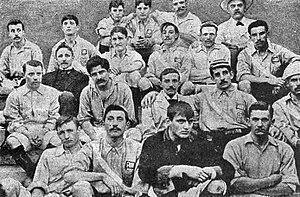
L'équipe d'Uruguay de football est la sélection de joueurs uruguayens représentant le pays lors des compétitions internationales de football masculin, sous l'égide de l'Association uruguayenne de football. La sélection uruguayenne est surnommée la Celeste.
Le Club Nacional de Football, connu comme le Nacional, est un club uruguayen omnisports basé à Montevideo, particulièrement connu pour les succès de sa section football.